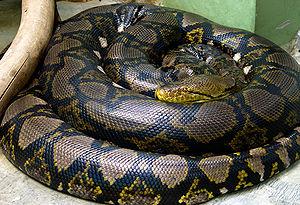
Malayopython est un genre de serpents de la famille des Pythonidae.
Le python réticulé est une espèce de serpents de la famille des Pythonidae.